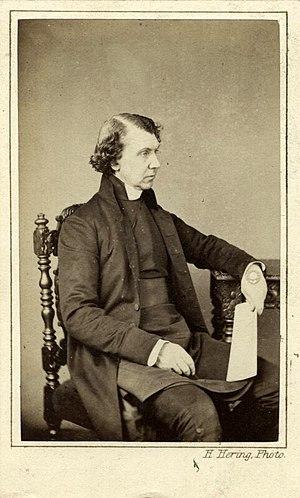
Photograph by Henry Hering